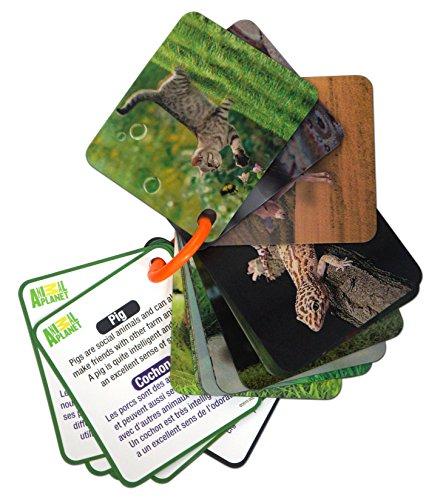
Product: Animal Planet 3D Flash cards - Pets & Farm Animals
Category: Toys & Games | Learning & Education | Flash Cards
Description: Kids love animals and these flash cards truly bring the animals to life.
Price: $9.00
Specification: ProductDimensions:8.2x4.5x1.5inches|ItemWeight:5.6ounces|ShippingWeight:5.6ounces(Viewshippingratesandpolicies)|DomesticShipping:ItemcanbeshippedwithinU.S.|InternationalShipping:ThisitemcanbeshippedtoselectcountriesoutsideoftheU.S.LearnMore|ASIN:B00ZXYEK9K|Itemmodelnumber:24751|Manufacturerrecommendedage:24months-8years